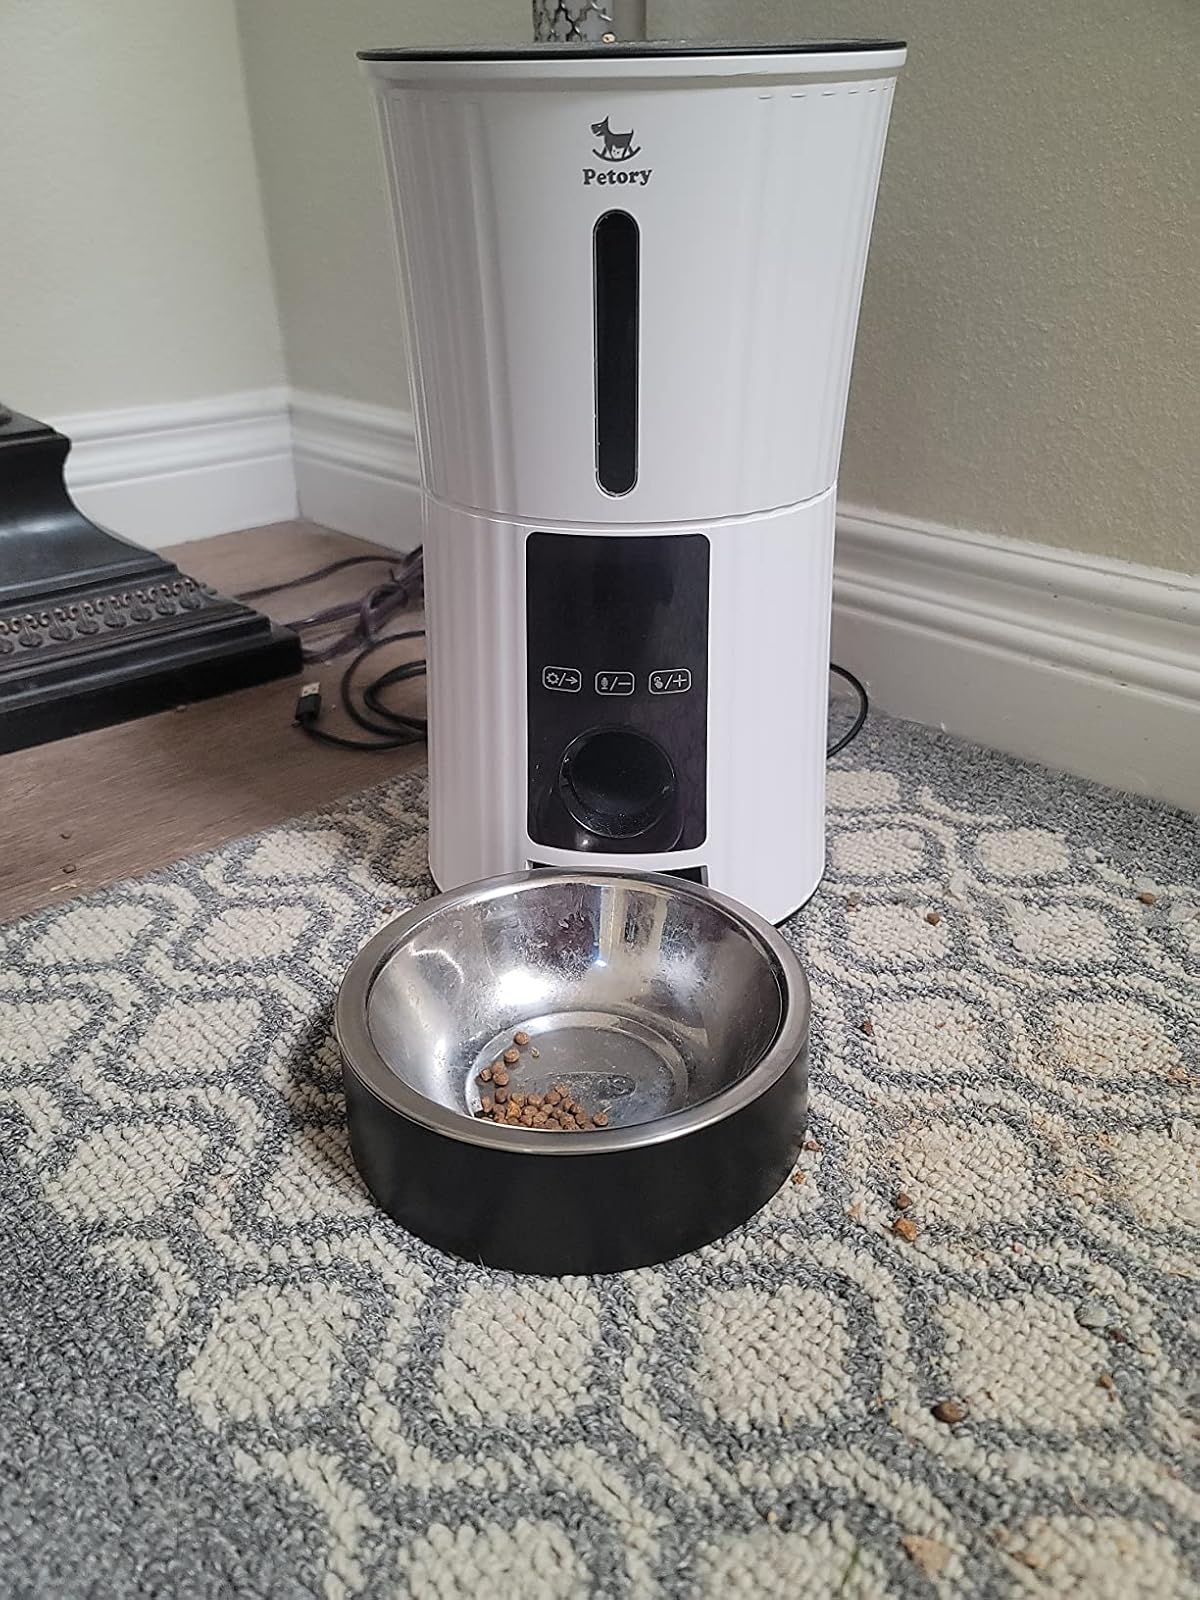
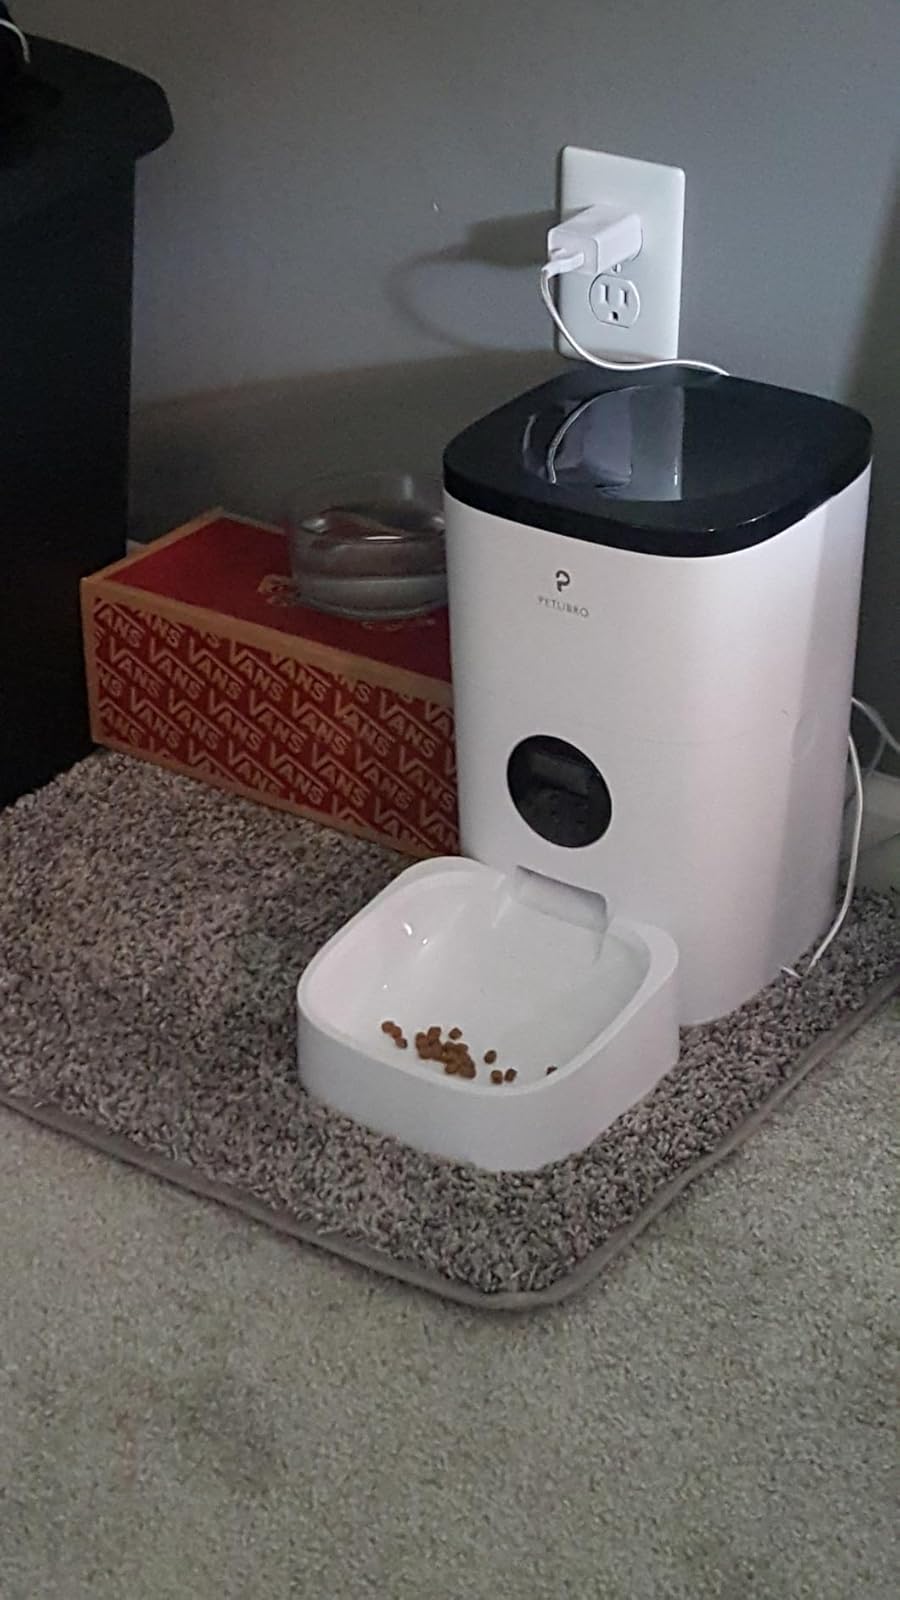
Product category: items_feeder
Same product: no